Uday Samant

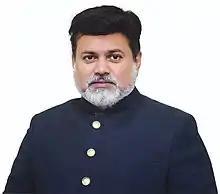

Uday Samant is an Indian politician and leader of Shiv Sena from Maharashtra. He is Cabinet Minister of Ministry of Industries (Maharashtra). He is current Member of Legislative Assembly from Ratnagiri. He has been elected to Vidhan Sabha for five consecutive terms in 2004, 2009, 2014, 2019 and 2024.